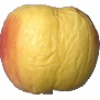
Label: Apple Red Yellow 1